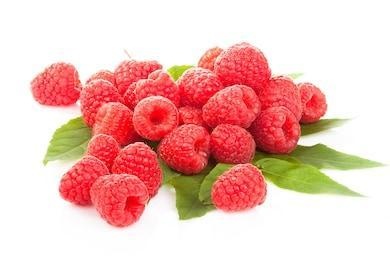
Label: raspberry